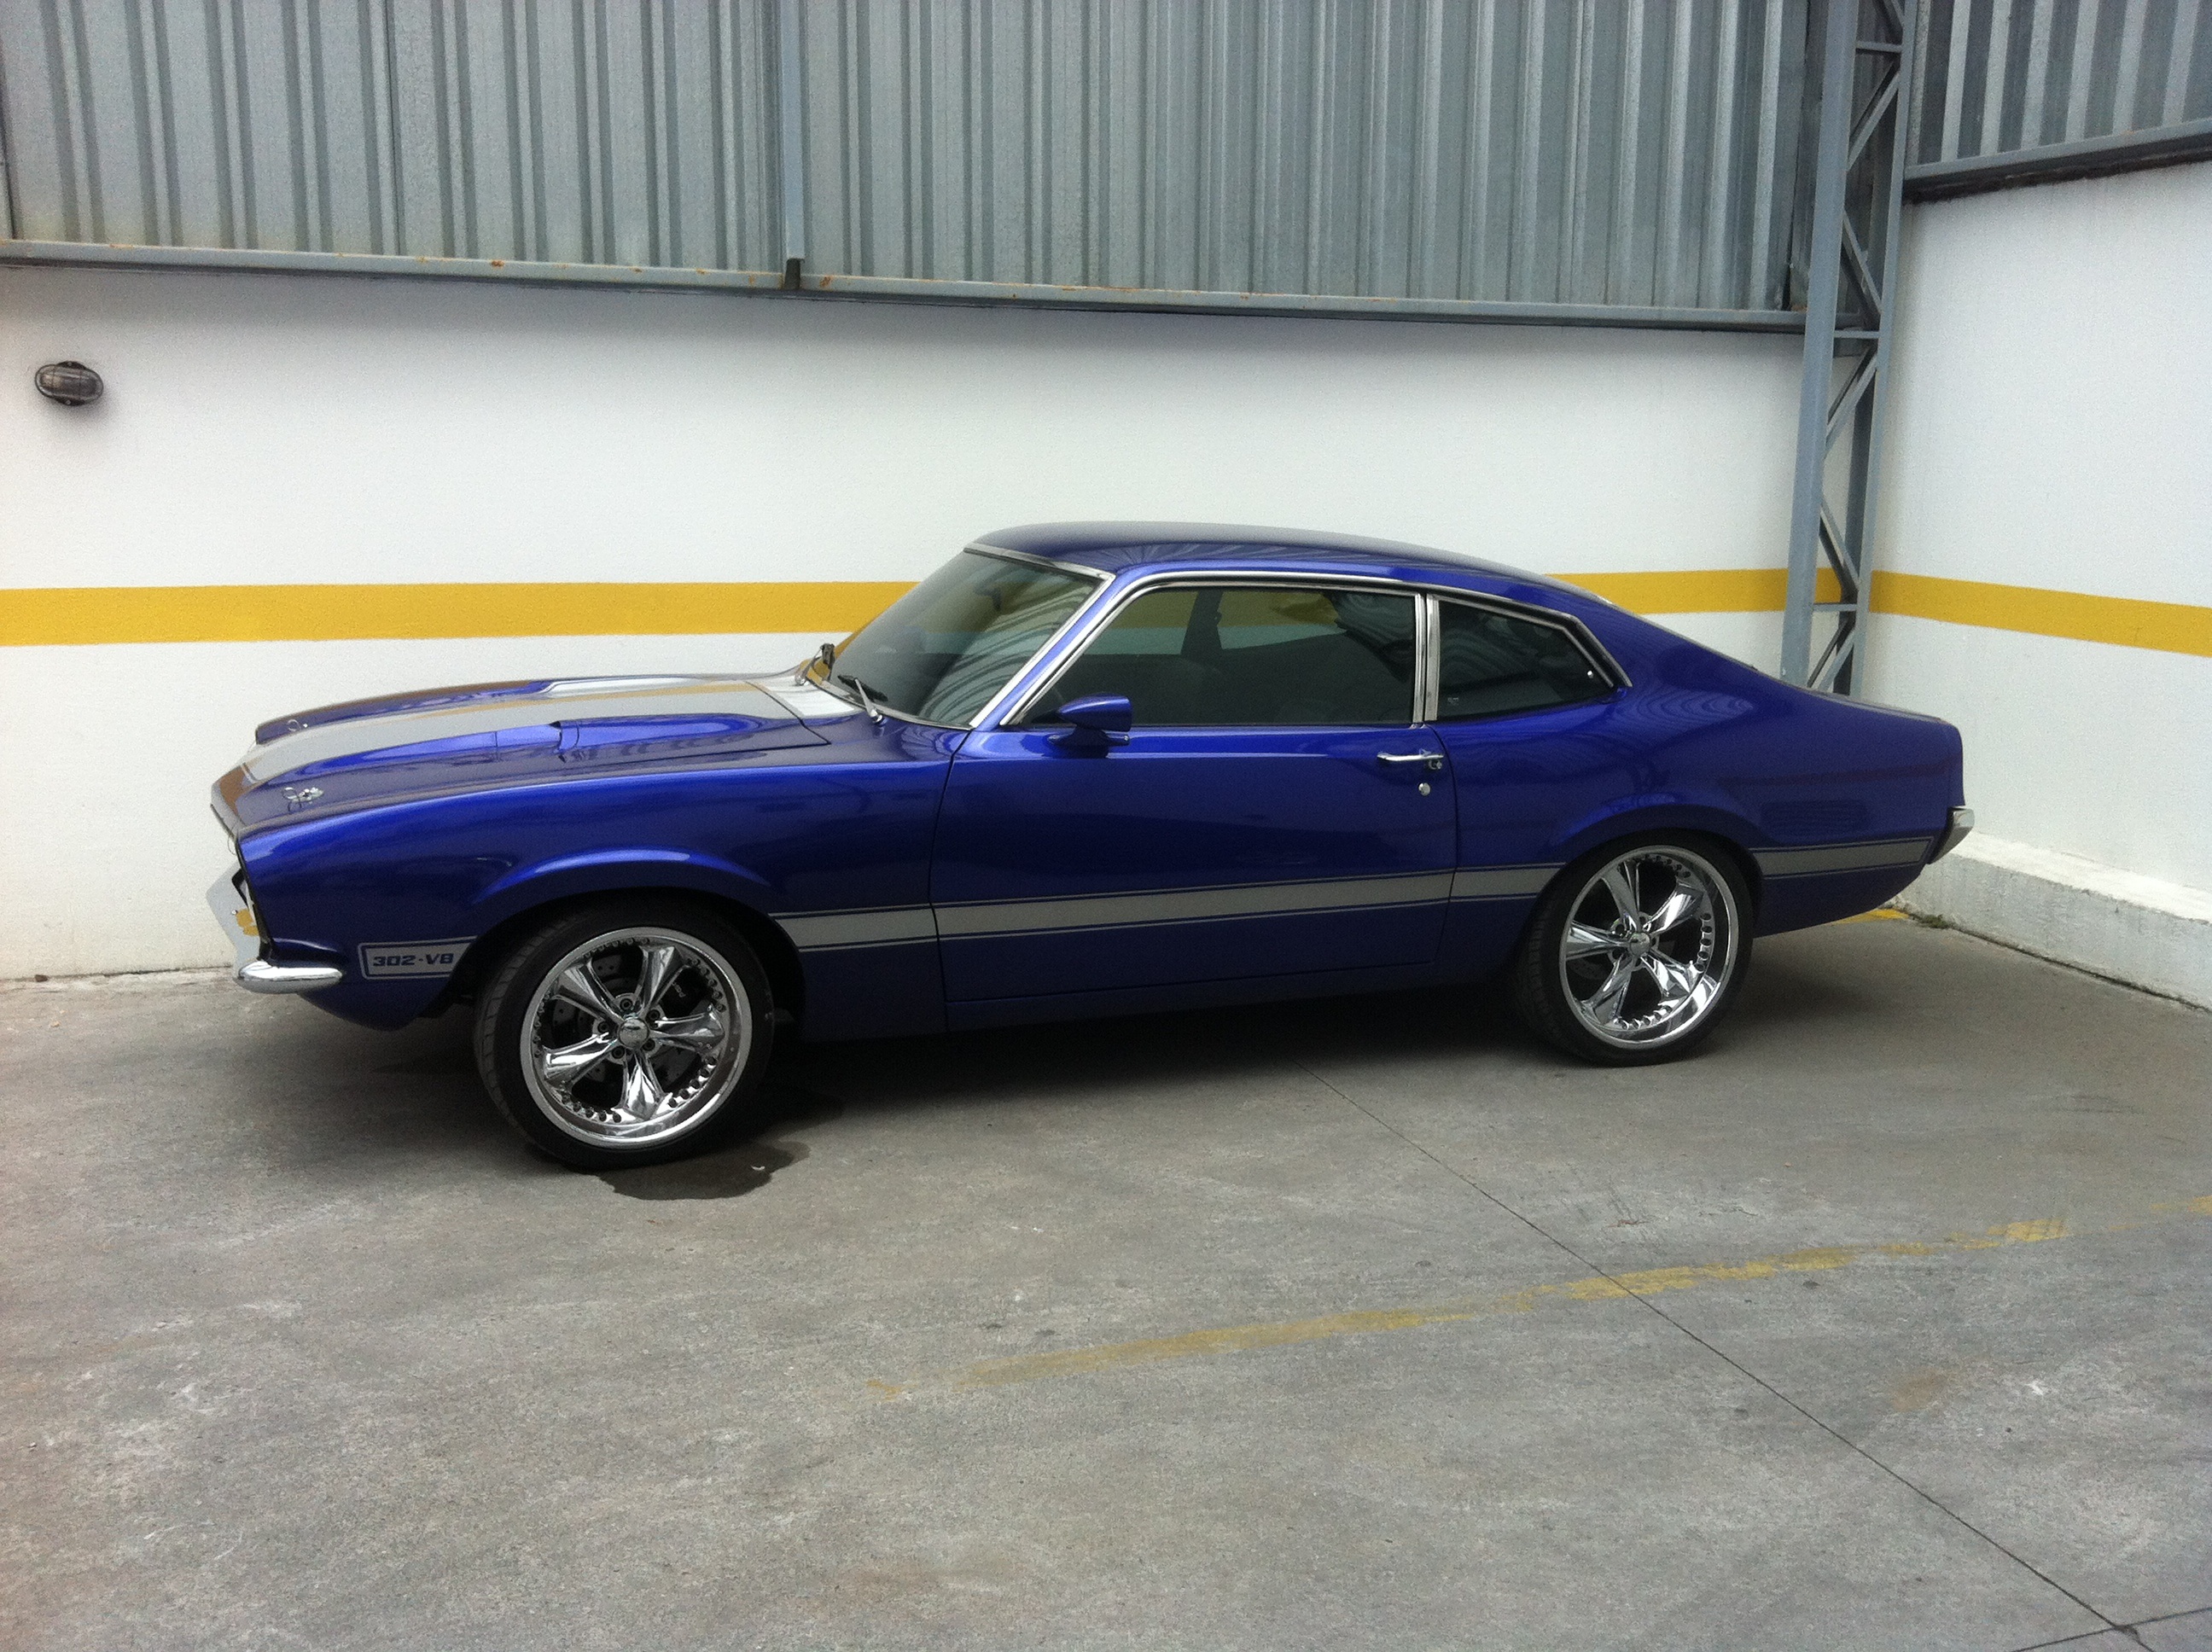
car, vehicle, garage, blue, sports car, muscle car, ford, sedan, style, coupe, maverick, land vehicle, automobile make, automotive exterior, compact car, performance car, executive car, ford maverick